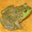
Label: frog